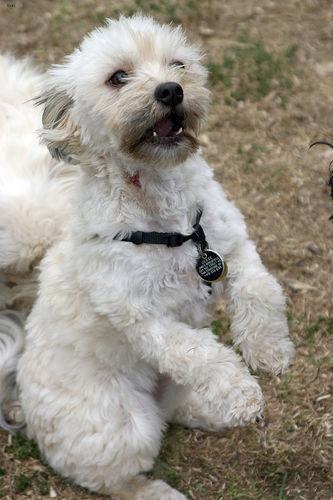
havanese